Simon Somerville Laurie

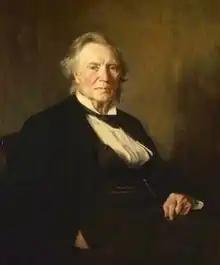
Simon Sommerville Laurie by George Fiddes Watt

Simon Somerville Laurie FRSE LLD (13 November 1829 – 2 March 1909) was a Scottish educator. He became Bell Professor of Education at Edinburgh University in 1876. He campaigned energetically and successfully for better teacher training in Scotland.